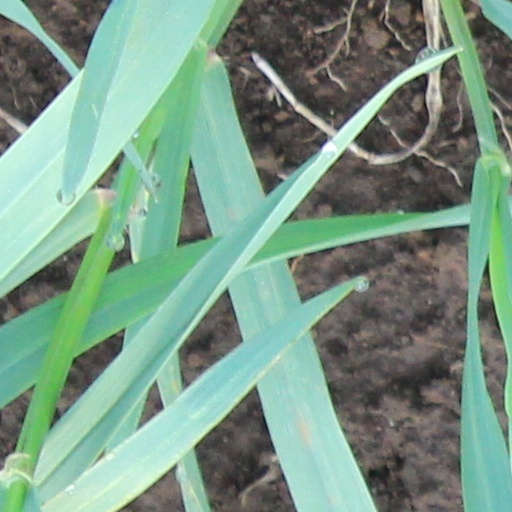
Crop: wheat